Enontekiö

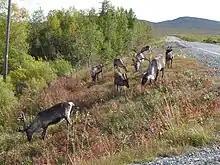
Reindeer run free in Enontekiö.

Enontekiö's economic structure has a large percentage involved in the service sector: 76% of the gainfully employed population work in the tertiary sector, 45% of these work in civil service. Agriculture and forestry employ 13% of Enontekiö's inhabitants, the manufacturing sector 6%. As is usual in the structurally weak Lapland, the unemployment in Enontekiö is a big problem: In January 2007 with 24.7%, the municipality had the second highest unemployment rate of all Finnish municipalities. In 1996 at the peak of the Finnish economic crisis, the unemployment rate was near 40%.